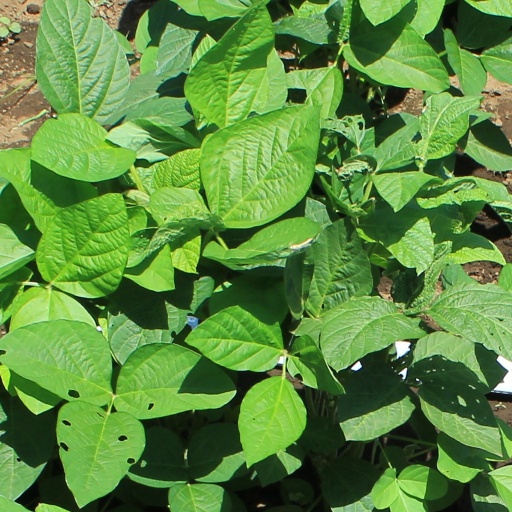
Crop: soybean